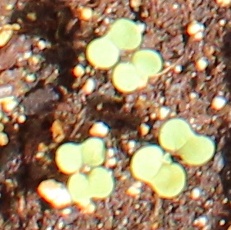
Label: Canola